Maxine Conder

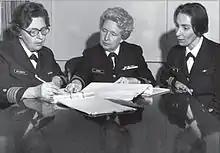
Conder as Director of the Nurse Corps, with future Directors Mary Nielubowicz (left) and Joan Engel.

Rear Admiral Maxine Conder (April 20, 1926 – October 18, 2021) was a United States Navy rear admiral who served as Director of the United States Navy Nurse Corps from 1975 to 1979.